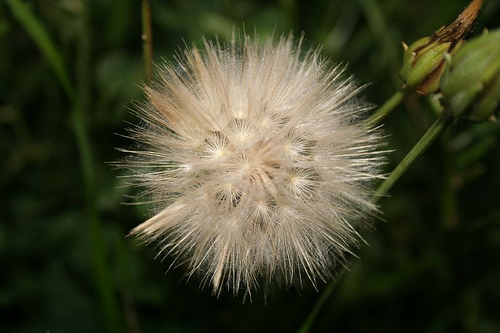
Flower: dandelion